George Lefroy

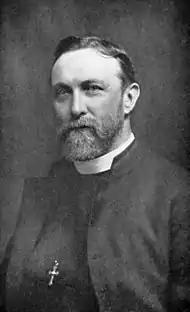
George Alfred Lefroy

George Alfred Lefroy (August 1854 – 1 January 1919) was an eminent Anglican bishop and missionary in India during the late nineteenth and early twentieth centuries. He served as Bishop of Lahore from 1899 to 1912, and then as Bishop of Calcutta from 1912 until his death.